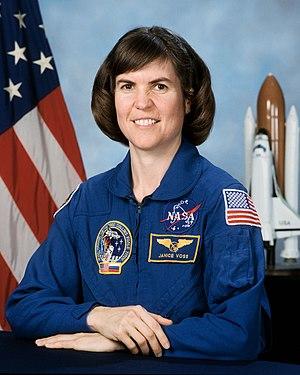
Janice Elaine Ford Voss est une astronaute américaine née le 8 octobre 1956 à South Bend et décédée le 6 février 2012 à Scottsdale. Elle a effectué 5 vols au sein de la NASA en tant que spécialiste de mission à bord de la navette spatiale américaine entre 1993 et 2000.